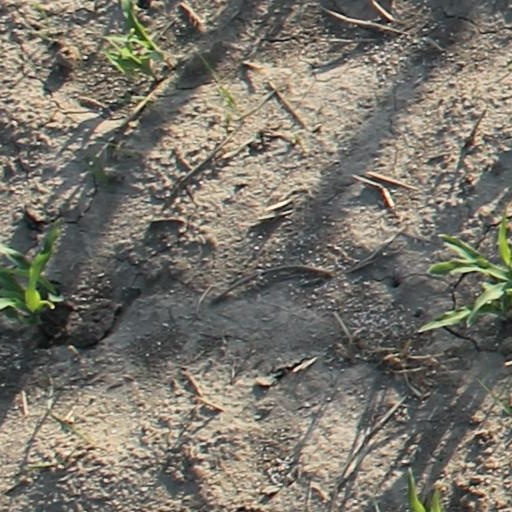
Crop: maize; corn